Ayuko Suzuki

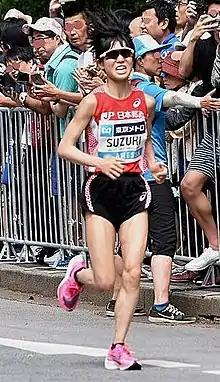
Suzuki in 2019

is a Japanese long-distance runner. She competed in the 5000 metres at the 2015 World Championships in Beijing finishing ninth. In addition, she won two medals at the 2013 Summer Universiade.